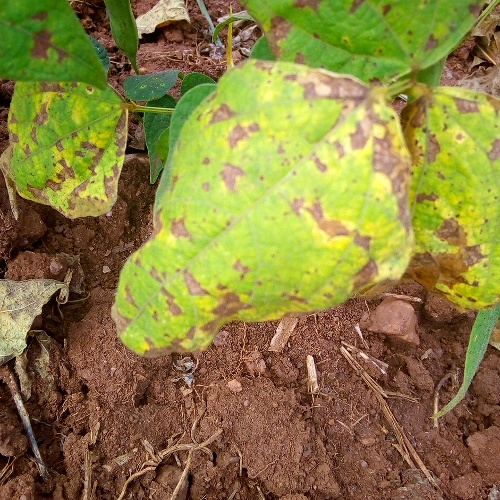
Leaf condition: angular_leaf_spot